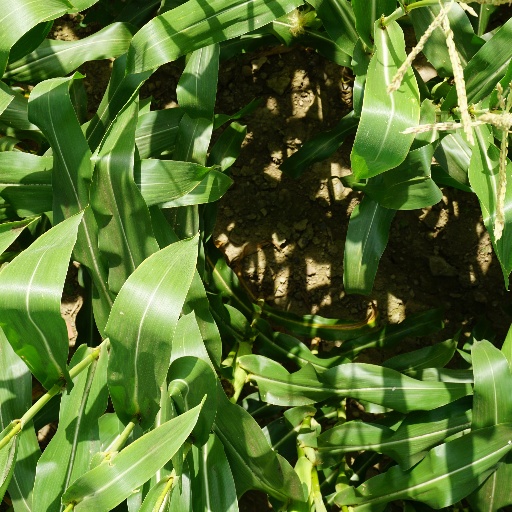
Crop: maize; corn